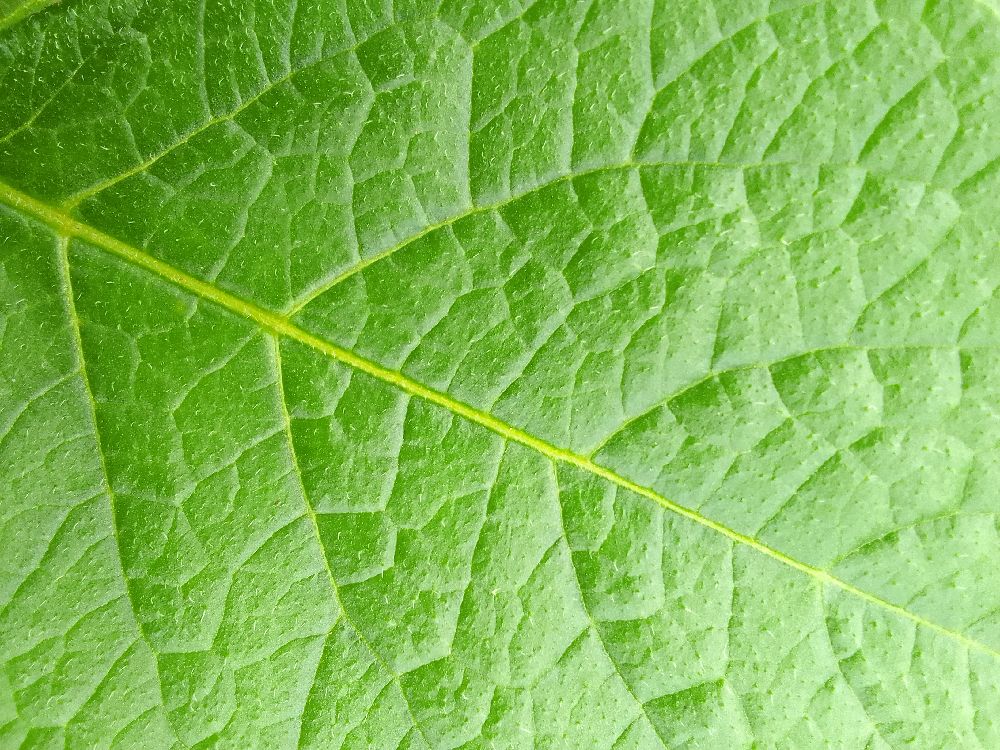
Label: Healthy